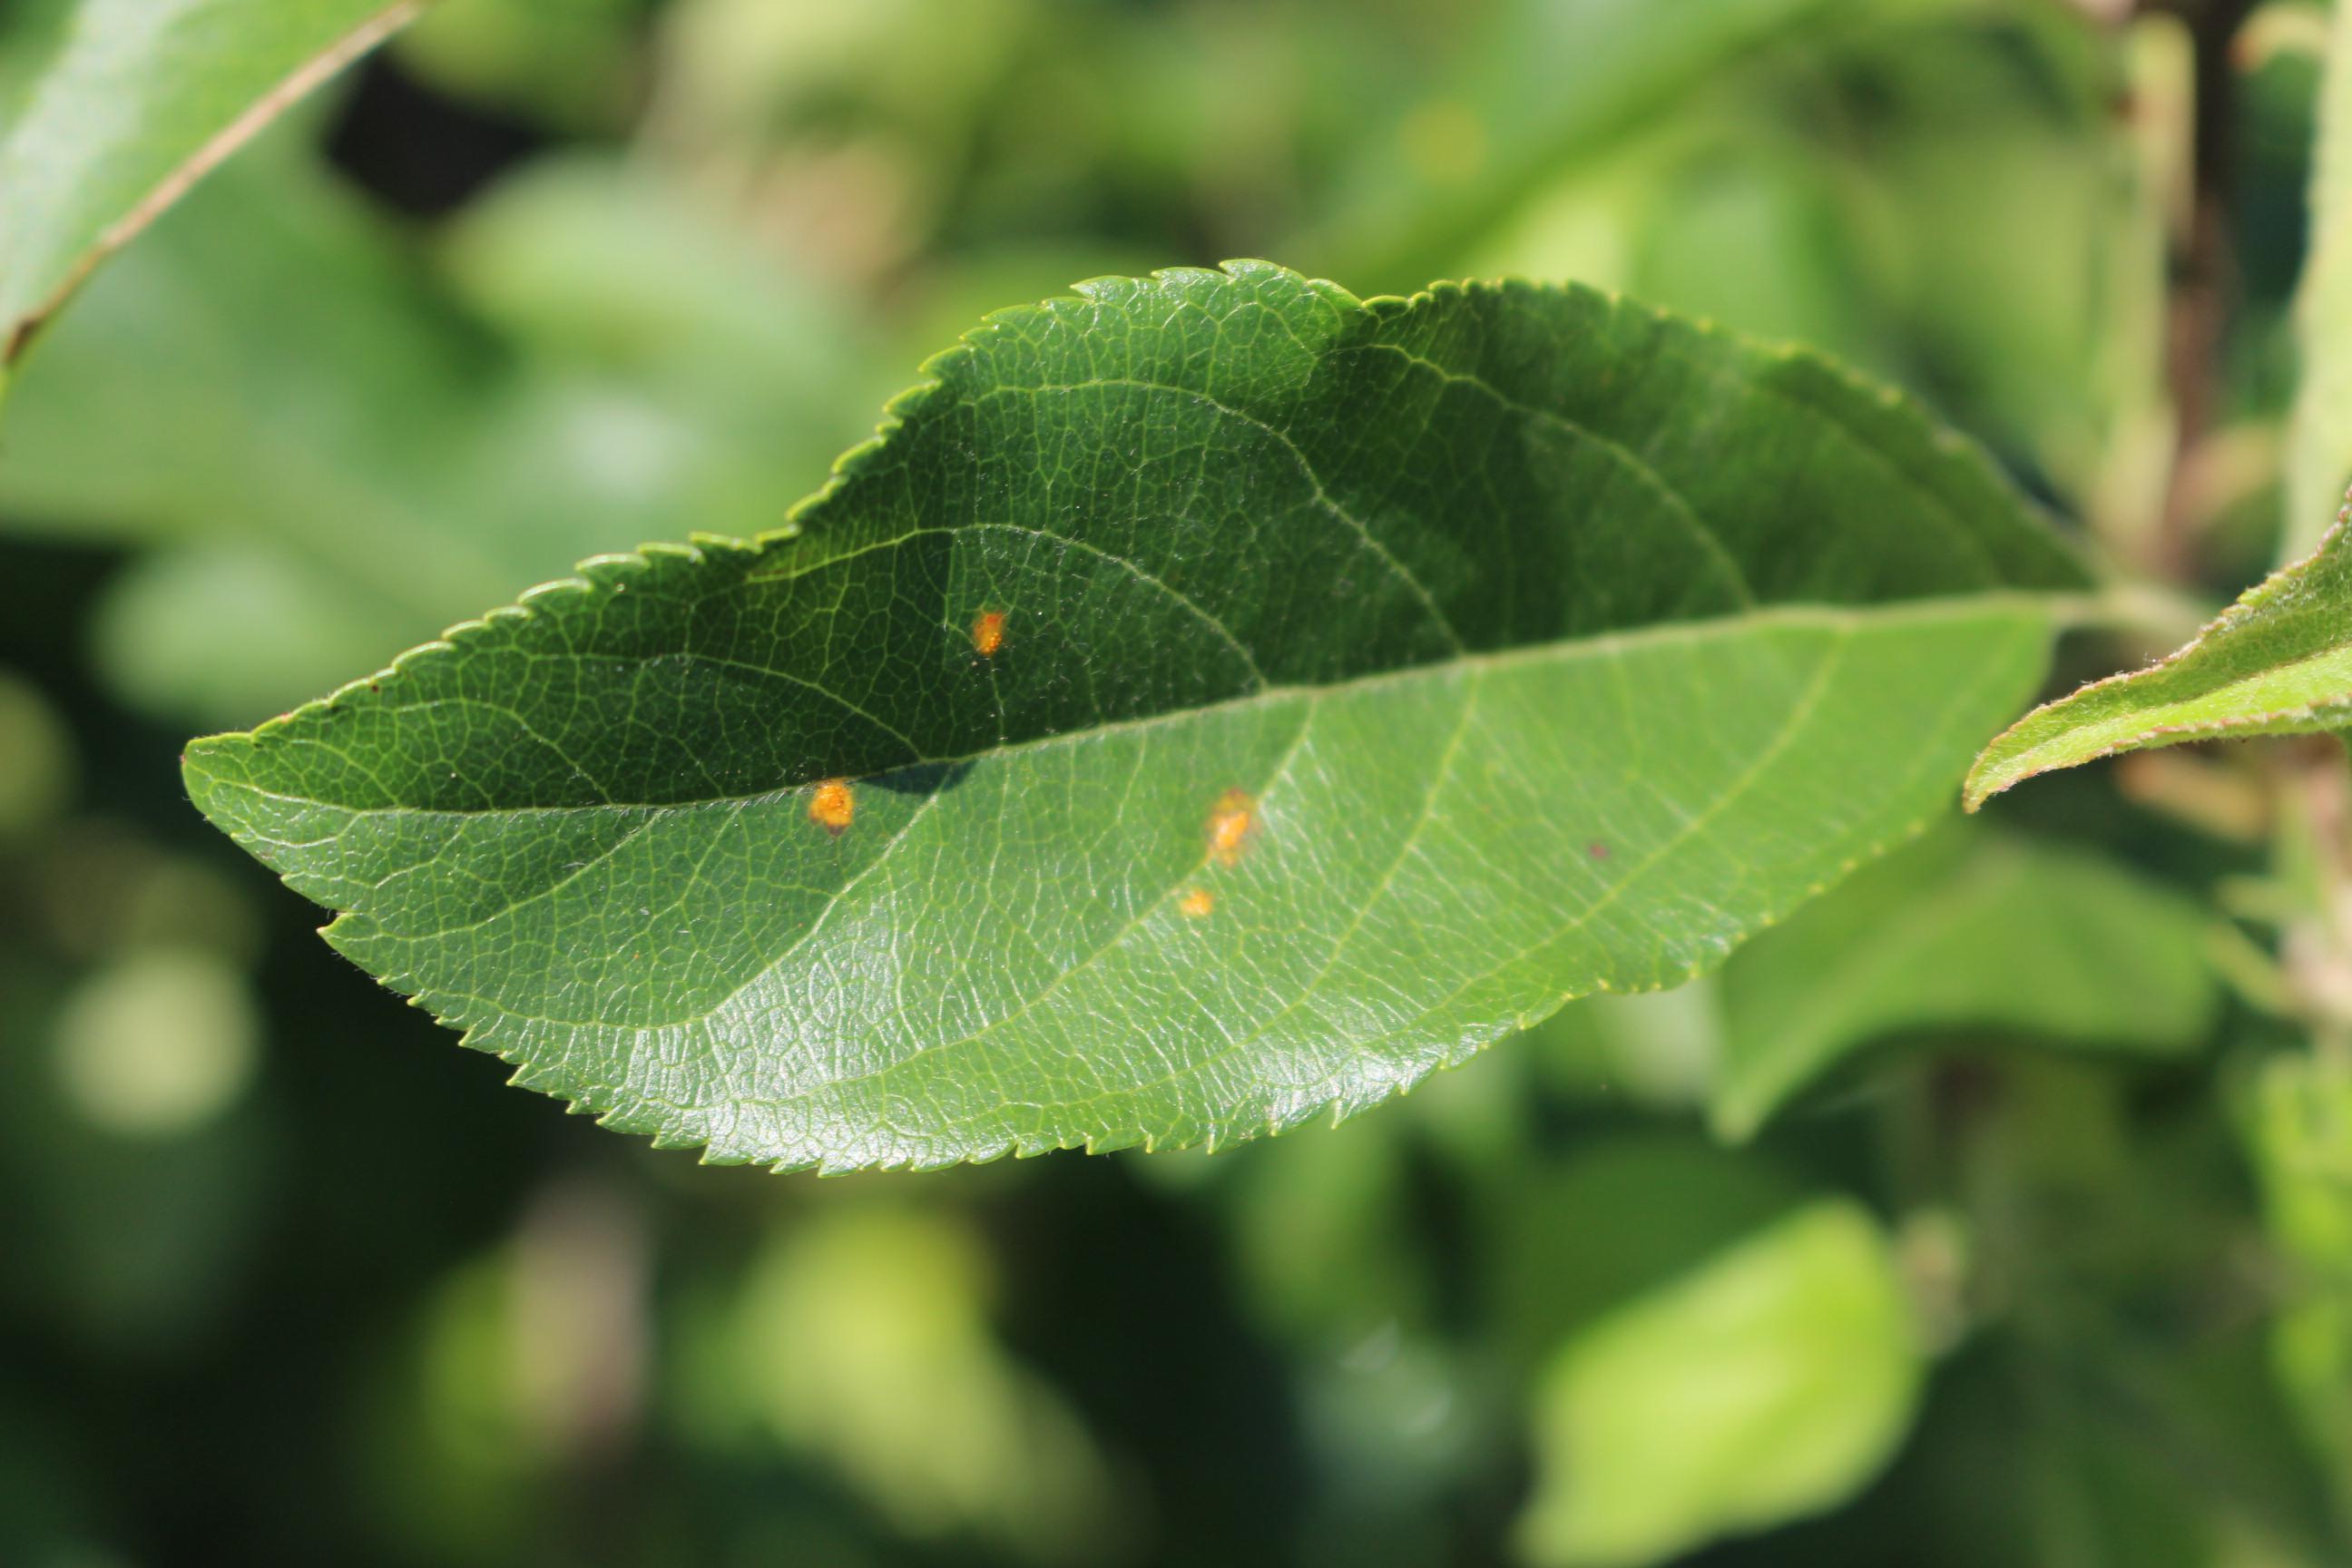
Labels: rust